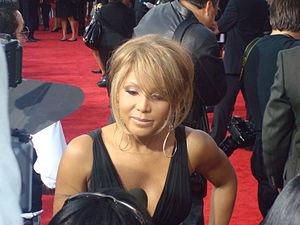
'03 Bonnie & Clyde est une chanson de Jay-Z avec la chanteuse R'n'B Beyoncé Knowles. Elle incorpore des éléments de la chanson Me and My Girlfriend de 2Pac, et If I Was Your Girlfriend de Prince. '03 Bonnie & Clyde a des paroles écrites par Jay-Z et est produite par Kanye West pour le septième album studio de Jay-Z The Blueprint²: The Gift & The Curse. Elle peut aussi être trouvée sur les éditions internationales du premier album solo de Beyoncé Dangerously in Love.